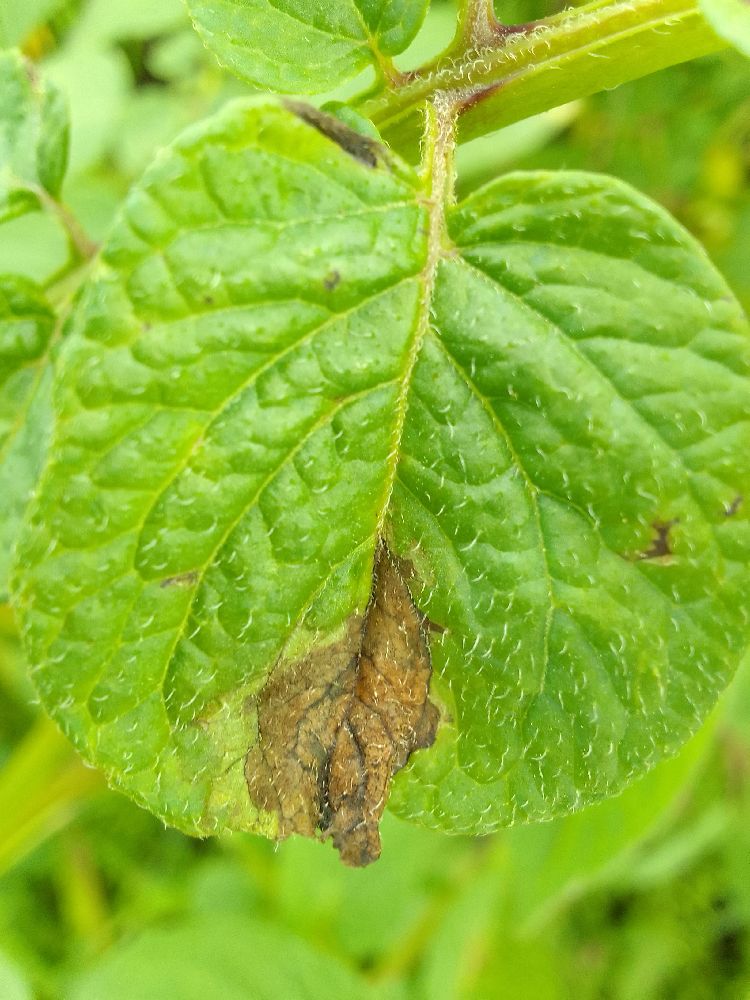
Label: Late blight